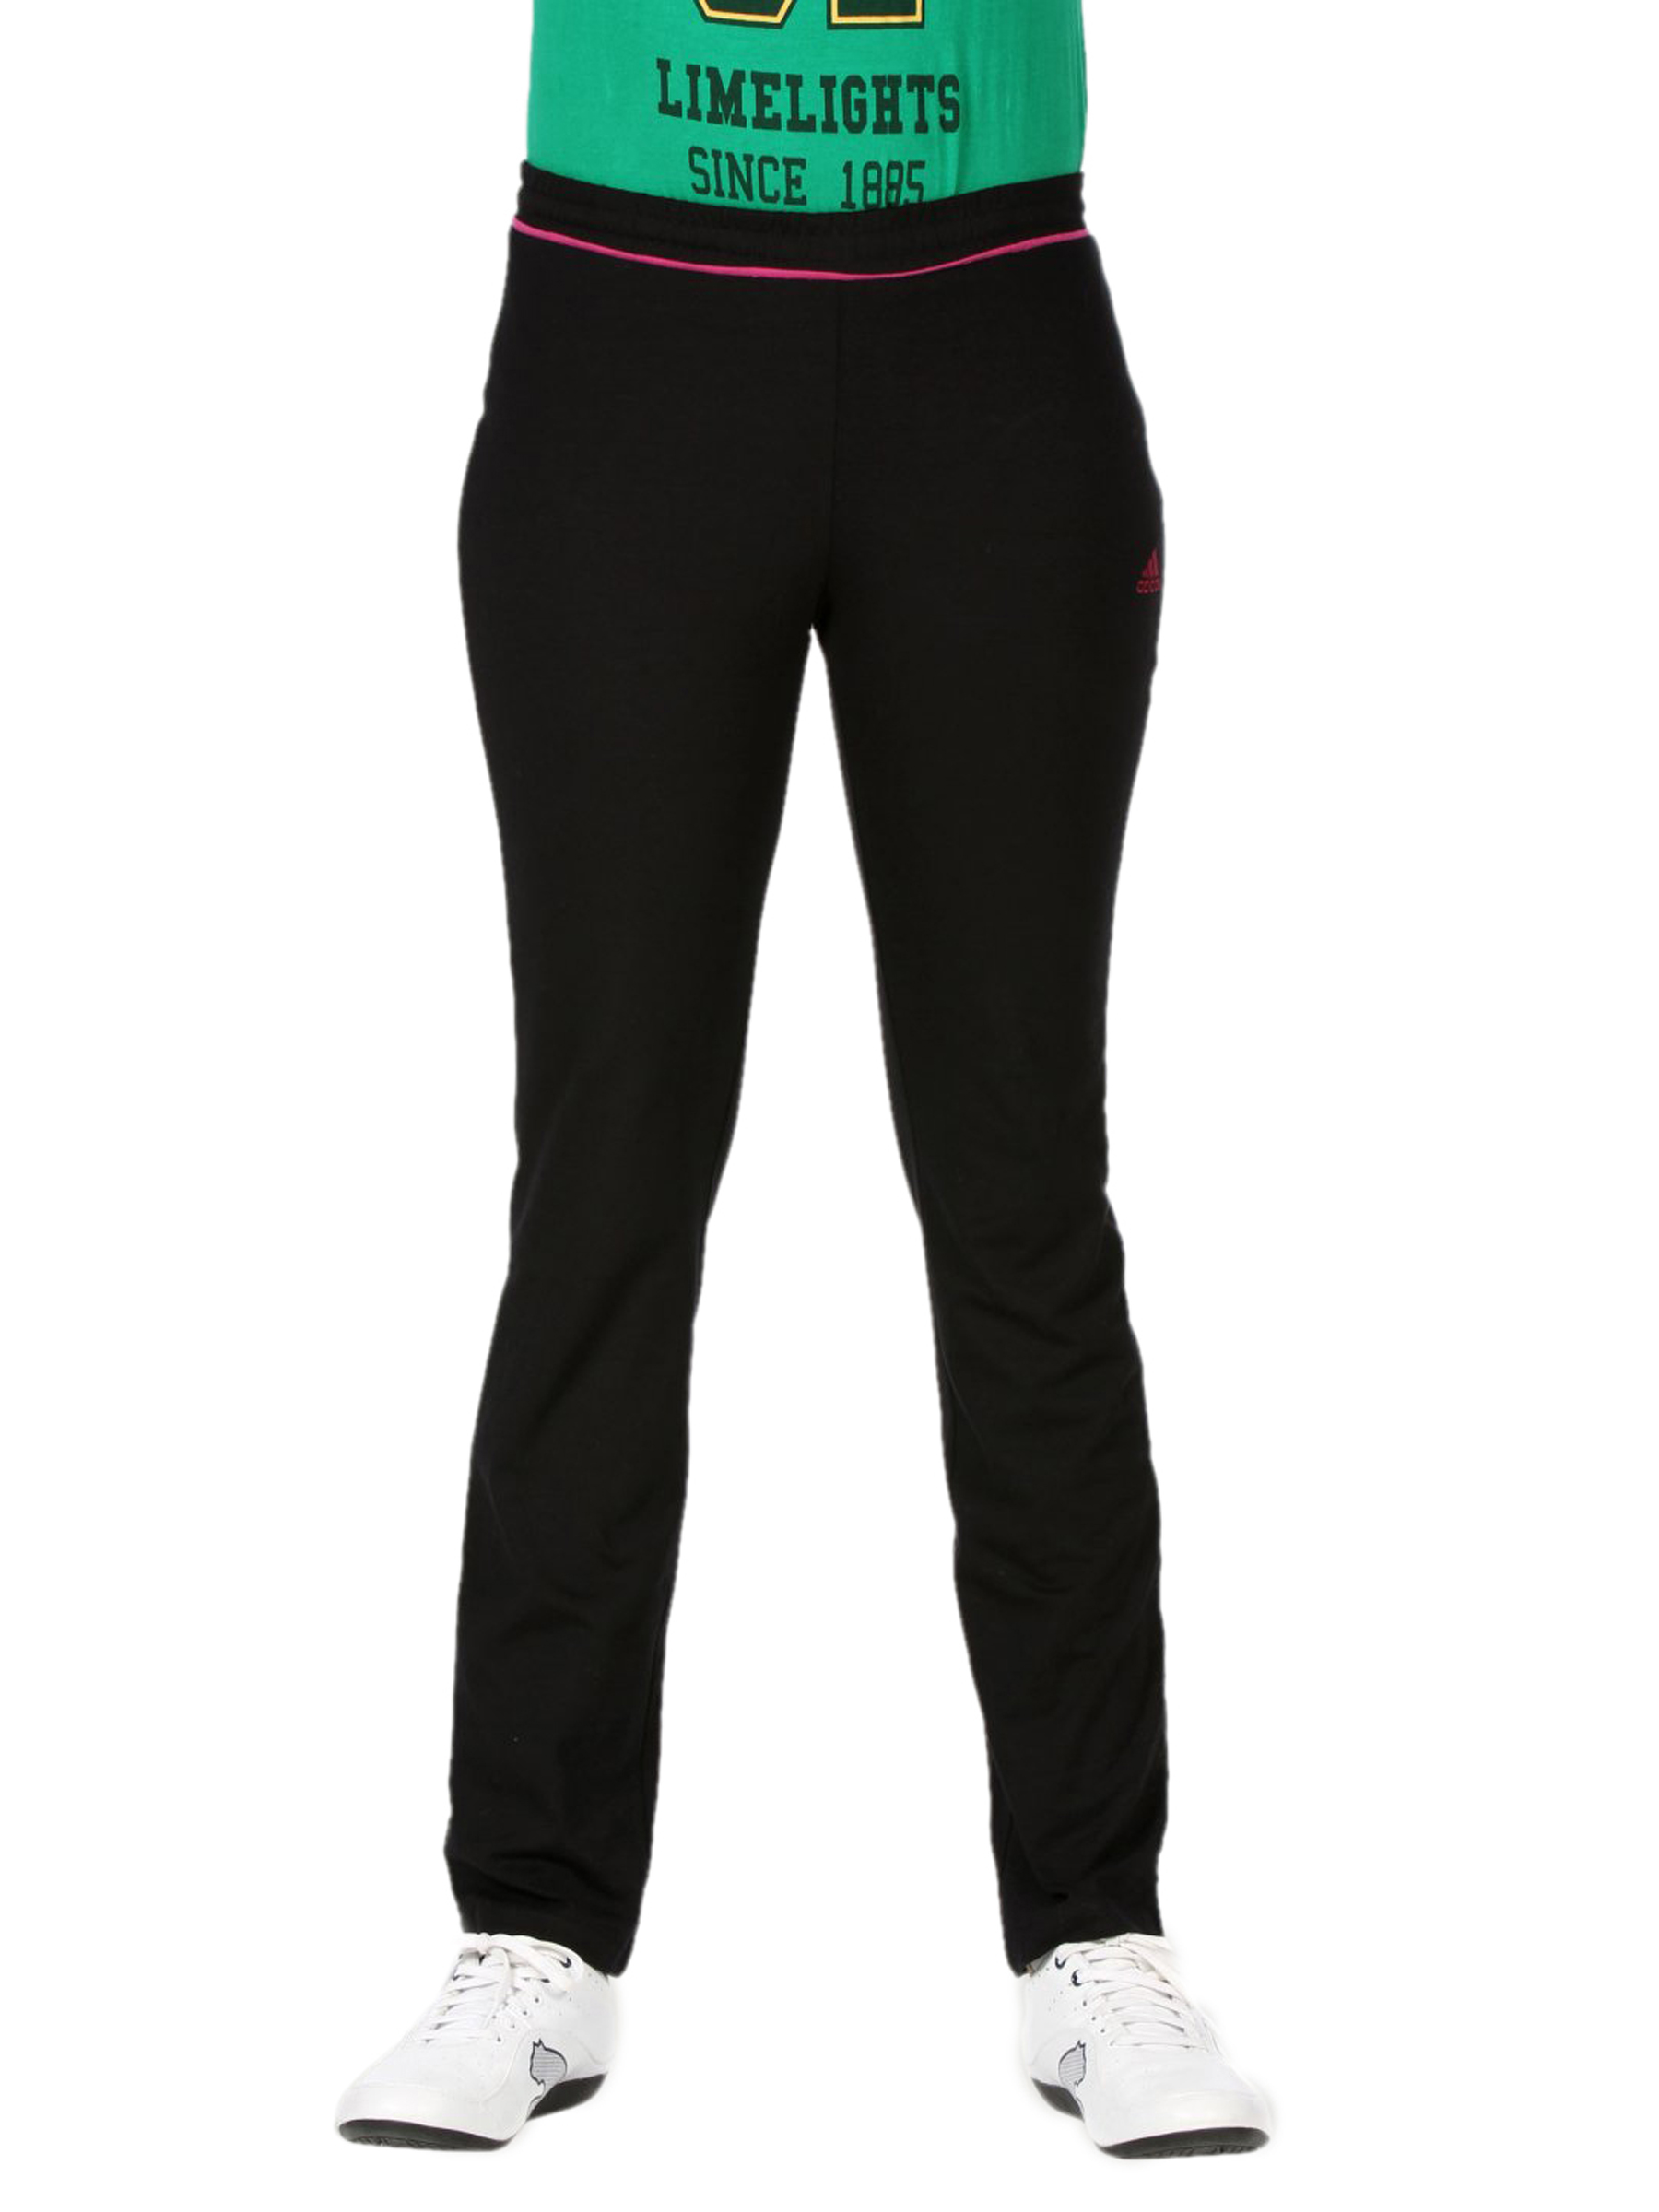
ADIDAS Women Essential Black Candy Pants
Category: Apparel / Bottomwear / Track Pants
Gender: Women
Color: Black
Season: Fall 2010
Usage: Sports